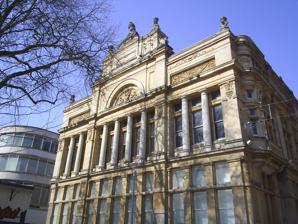
Building: Old Library, Cardiff
Country: United Kingdom
Year built: 1882
Building in Cardiff, Wales The Old Library Yr Hen Lyfrgell Former names Cardiff Free Library Cardiff Central Library Alternative names Cardiff Story General information Address The Hayes, Cardiff CF10 1BH Town or city Cardiff Country Wales Coordinates 51°28′48″N 3°10′38″W / 51.4801°N 3.1773°W / 51.4801; -3.1773 Current tenants Cardiff Story Museum , Bodlon Gift Shop, Menter Caerdydd, Tourist Information & Luggage Storage, Virgin Money Opened 31 May 1882 ; 142 years ago ( 1882-05-31 ) Owner Cardiff Council Design and construction Architecture firm James, Seward and Thomas Designations Grade II* listed Website cardiffmuseum.com mentercaerdydd.org The Old Library ( Welsh : Yr Hen Lyfrgell ) is a Grade II* listed building in Cardiff , Wales .  It is located in the centre of the city at the northern end of The Hayes . Originally the Cardiff Free Library , it was used as the city's Central Library until it was replaced in 1988. It has been used for other purposes since that time and is currently the home of the Cardiff Story museum and (since 2021) the Royal Welsh College of Music and Drama . The building is noted for its colonnaded exterior and original tiled entrance corridor. Description The 1882 Free Library building was 55 feet north to south, by 108 feet in width, with the public library on the ground floor, the schools on the first floor and the museum on the second floor (partially within the roof space and supported by semi-circular arched iron ribs). The post-1896 building has two main storeys, plus a basement and the attic space. Built using Bath stone with Portland stone columns, the main south facade is symmetrical in a neoclassical style divided into three bays. The long east and west elevations are of similar materials and composition, but in a French classical style. The original entrance to the building featured a corridor lined with ornamental wall tiles, designed to depict the four seasons and night and morning. These tiles were impressed with coloured clay to give the impression of a mosaic . The building's original heaters have been retained and are rare examples of vertical tubed heaters, made by William Graham of London. The building became Grade II* listed building in 1978, as one of the city's "finest public buildings". History The only sign of the "Free Library" on the building Design, construction and opening Plans for a new "grand and commanding" Cardiff Free Library and Museum were put before Cardiff Town Council in 1874. There were two options for the site, one being owned by Marquess of Bute at the corner of Wood Street and St Mary Street (though and attracting a hefty ground rent ), the other owned by the Cardiff Council. Because of the restrictions and costs imposed by the Bute Trustees, the St Mary Street site was rejected in October 1874. In 1879 another option, to rebuild and extend the existing Free Library at the Cardiff Market , was rejected in favour of a Council-owned site on Working Street (which joins The Hayes), with rent-free incentives. Northern and western ends of the Old Library A competition was held to choose a design for the new Cardiff Free Library. The winning design was by architects James, Seward and Thomas, and the building was erected between 1880 and 1882 for just over £9,000. The Cardiff Free Library, Museum and Schools for Science and Art (including an art gallery) was opened on 31 May 1882 by the  Mayor of Cardiff, Alfred Thomas . The day was declared a public holiday, with the town's shops closed and a procession of over 5000 people making their way through the streets to the library, then dispersing at the Cardiff Arms Park . The building was further extended to the south fourteen years later, with a new south frontage designed by James, Seward & Thomas and constructed by local builders E Turner & Sons, more than doubling the size of the building to 12,600 square feet at a cost of £45,000. This was officially re-opened by the Prince of Wales on 27 July 1896 at a ceremony in front of almost 700 people assembled in the new reading room. The Prince and Princess of Wales were the subject of the first ever news film shot in Britain during this visit. Library 1924–1988 The Schools of Science and Art were housed in the building until 1890 when it moved to buildings that were part of the University College . The museum contents moved to the National Museum of Wales in 1923. The building subsequently became simply Cardiff Library. In December 1988 a new Cardiff Central Library opened in Frederick Street and the old library was closed. Post-library history The Tiled Corridor Following its closure as a library, the Old Library was used for a number of years as artists' studios. In 1992 a feasibility study was carried out with view to the building becoming an arts centre. After receiving £9 million in grants, a new 'glass box'  entrance was created on the east side of the building and the original tiled corridor was closed. The building opened as Cardiff's Centre for Visual Arts (CVA) in 1999. With two galleries totalling 1300 square metres, it became the largest venue for temporary exhibitions in Wales. However, the CVA was heavily criticised by the national press and was short-lived, closing in 2000. The Old Library was subsequently used for a variety of temporary exhibitions during the 2000s. In 2015 plans were announced to convert the first floor gallery into a Welsh language centre, with a cafe bar, run by Clwb Ifor Bach , book shop and classrooms. After some delays the centre opened its doors in February 2016. The centre also hosteds activities co-ordinated by the organisers of the Tafwyl festival. Courses for Welsh learners were run by Cardiff University during the daytime and evening. Cardiff Story Museum The entrance to the Cardiff Story Museum in 2016 Main article: Cardiff Story Museum In 2011 The Cardiff Story , a permanent "people's museum" of submitted exhibits covering the history of Cardiff, opened on the upper floors and basement. After threats of closure, a new five-year lease was secured in July 2023. Tourist Information Centre A tourist information centre is currently located in the 'glass box' on Working Street. In 2015, due to council budget cuts, this became an unstaffed self-help information station with telephone access to the Wales Millennium Centre 's staffed visitor centre in Cardiff Bay . Pubs, restaurants and businesses The Exhibition pub The northern end of the Old Library has housed a number of short-lived pubs and restaurants, including Locke & Remedy, Bar 1876 , Big Blue Bar , The Exhibition . These have all subsequently closed, with the location ceasing to be used for bars or restaurants after 2017. Virgin Money opened its first 'Lounge' in Wales at the location in July 2017. Welsh College of Music and Drama In November 2021 the Old Library building was leased in full to the Royal Welsh College of Music & Drama (RWCMD). The building was expected to be used as additional performance spaces for the college. In 2023 RWCMD announced a 5-year plan to transform the library building, with help from a £2 million donation froma local businessman. References